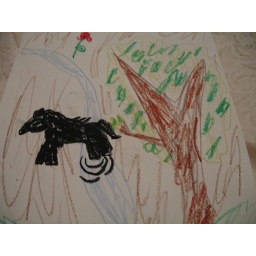
Child's drawing - horse standing in stream